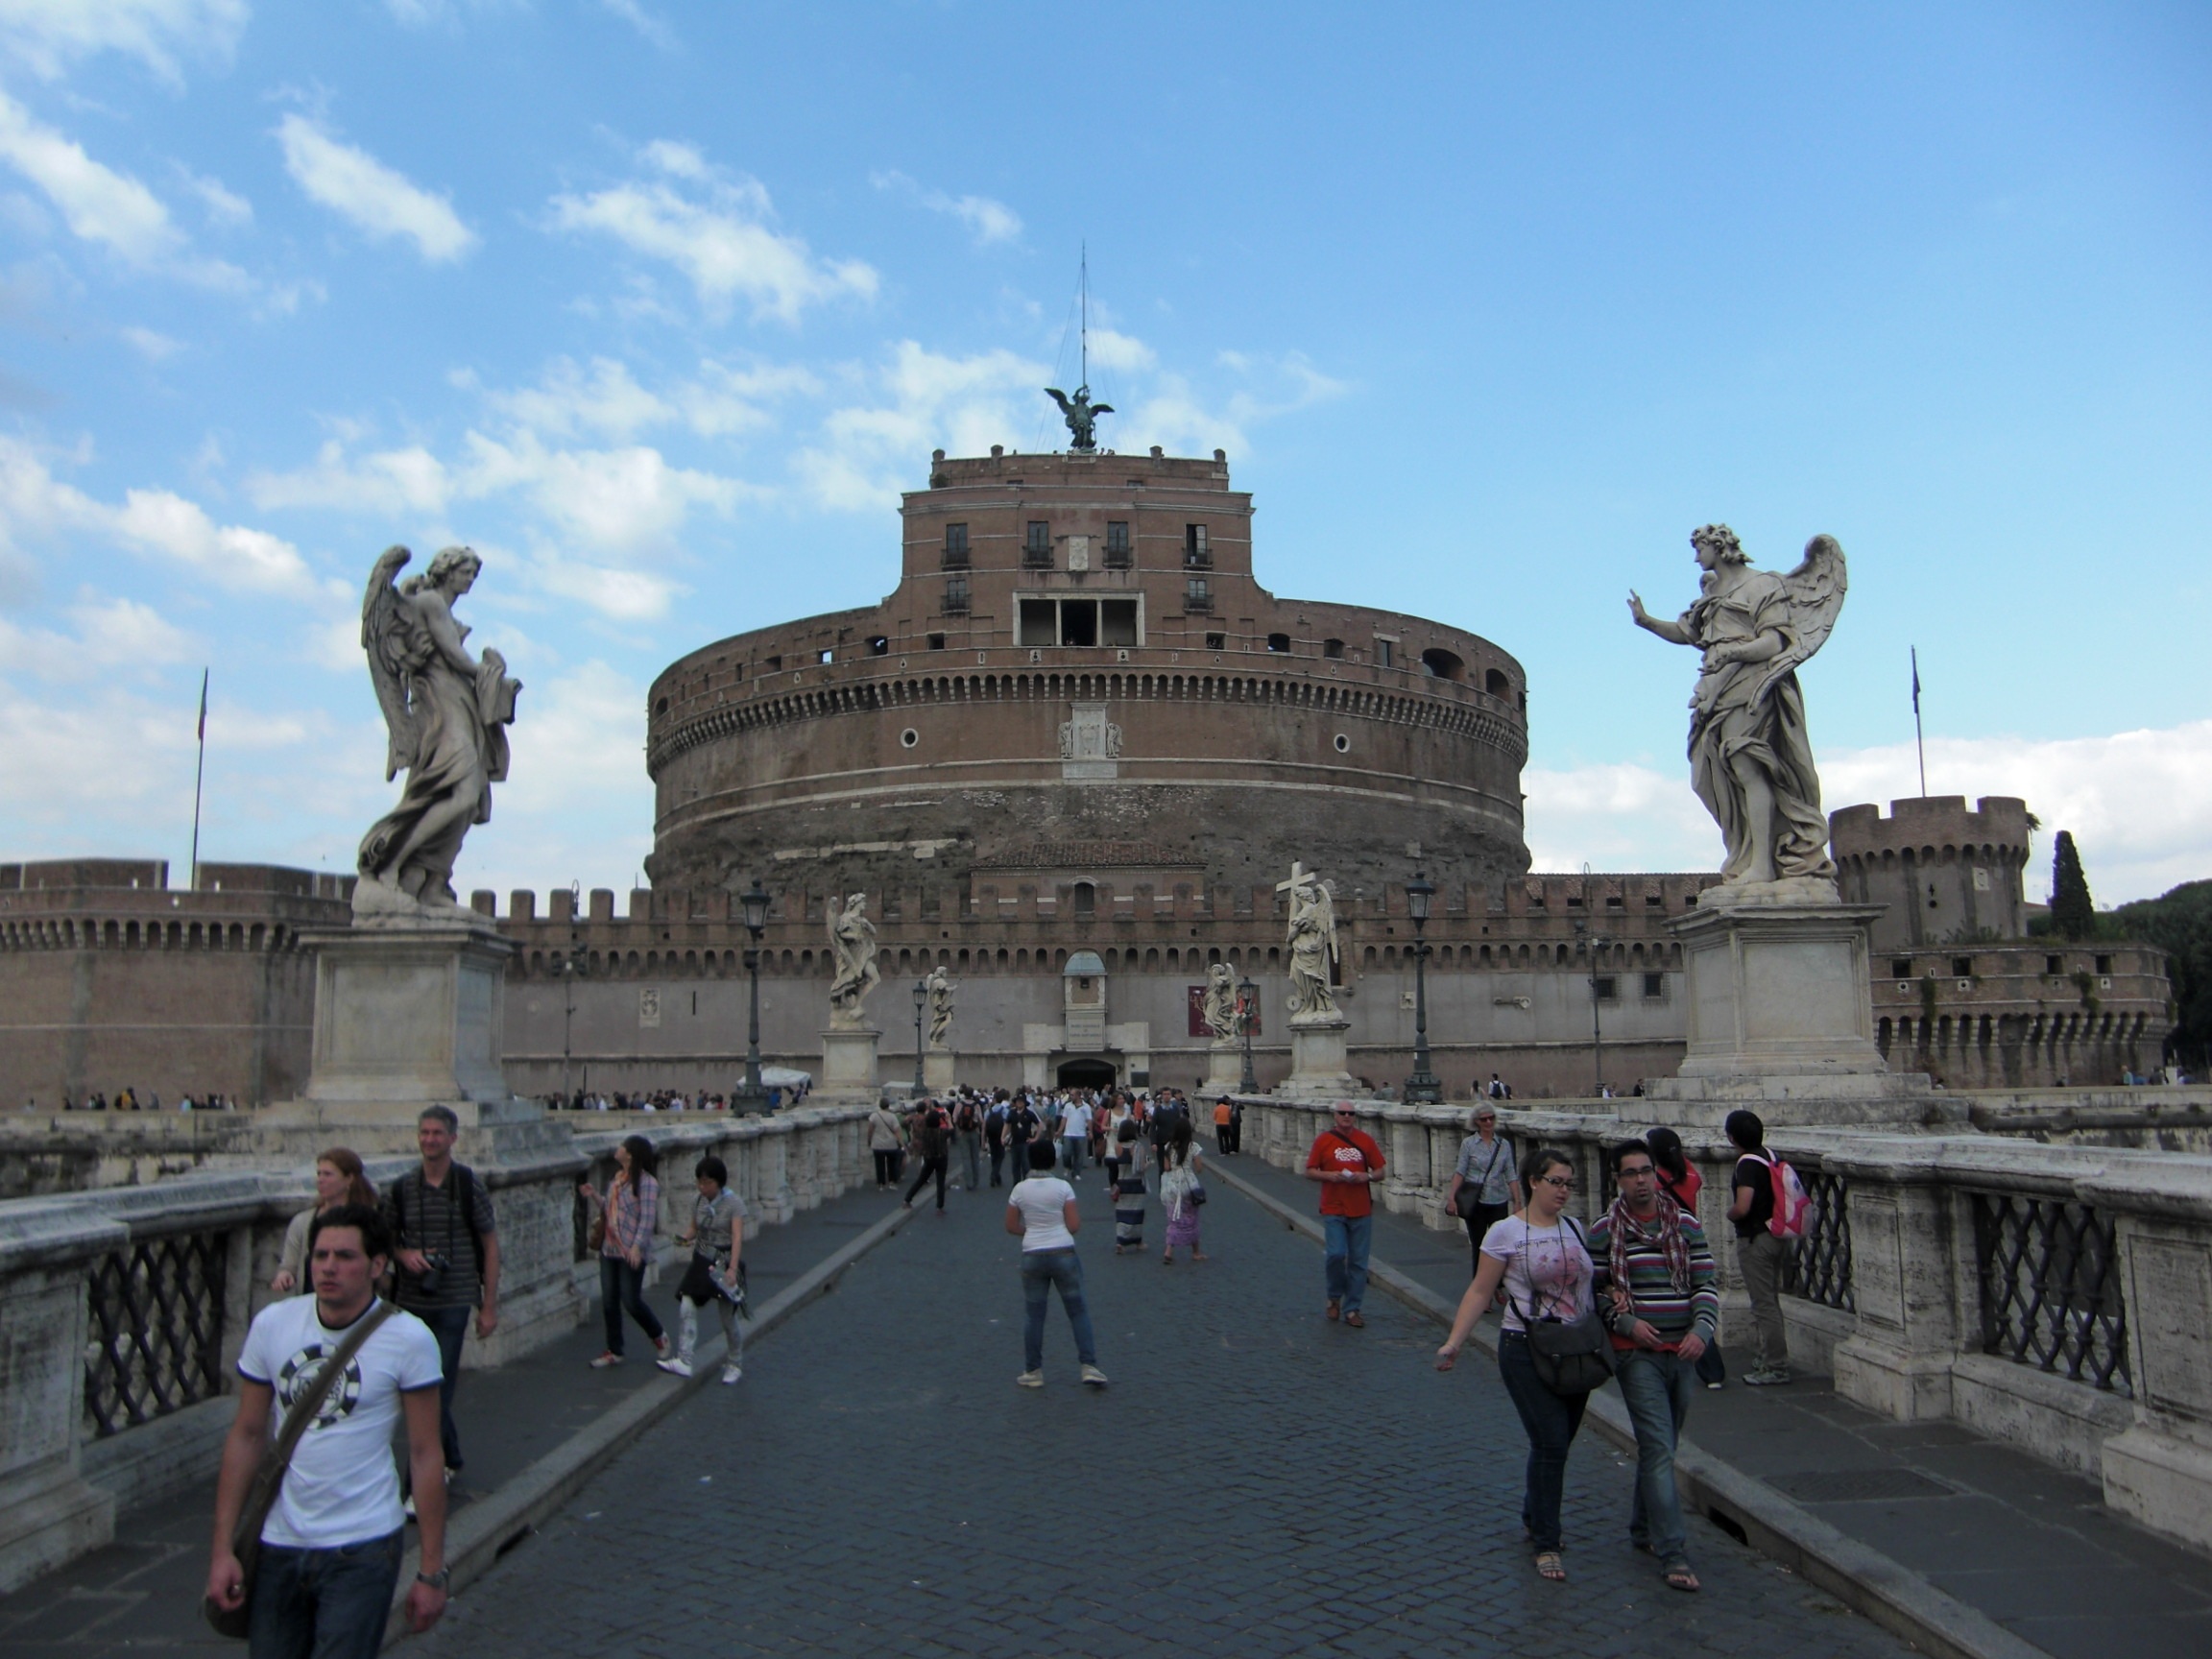
architecture, bridge, building, palace, monument, downtown, travel, plaza, landmark, italy, facade, tourism, rome, town square, basilica, romans, historically, antiquity, castel sant angelo, ancient rome, tours, historic site, hadrian, bridge of angels, ponte sant angelo, ancient history, human settlement, mauseleo di adriano